German radio intelligence operations during World War II

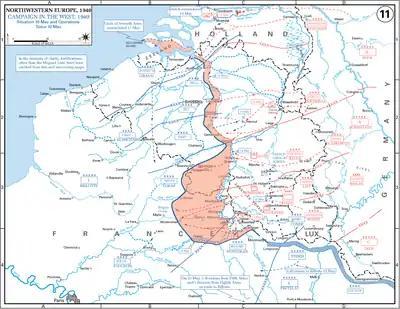
The German advance until noon, 16 May 1940

For operations, the HQ of intercept troops with each army group was assigned one evaluation centre (NAAS) and two intercept companies; the fixed intercept station at Euskirchen had been temporarily motorized as an intercept company. The Münster and Stuttgart fixed intercept stations continued to co-operate with the commanders of intercept troops (the Münster station with Army Group B, and the Stuttgart station with Army Group C). It was intended to move them forward as soon as possible.